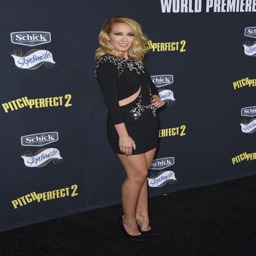
actor at the world premiere of comedy film .